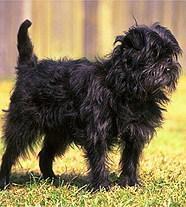
affenpinscher